Wayne Ong Chun Wei

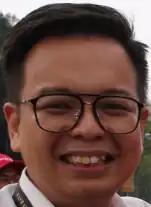
Ong in 2023

Wayne Ong Chun Wei (born 31 March 1989) is a Malaysian politician who has served as Member of the Selangor State Legislative Assembly (MLA) for Balakong since August 2023. He is a member of the Democratic Action Party (DAP), a component party of the Pakatan Harapan (PH) coalition. He has also served as Deputy Youth Chief of DAP since November 2024 and State Youth Chief of DAP of Selangor since June 2022. He served as Member of the Sepang Municipal Council (MPSepang) from 2016 to 2018, Youth Secretary of DAP from March 2022 to his promotion to Deputy Youth Chief in November 2024 and State Youth Secretary of DAP of Selangor from November 2018 to his promotion to State Youth Chief in June 2022. As Balakong MLA, Ong is notable for helping stateless individuals especially children to apply for the Malaysian citizenships.